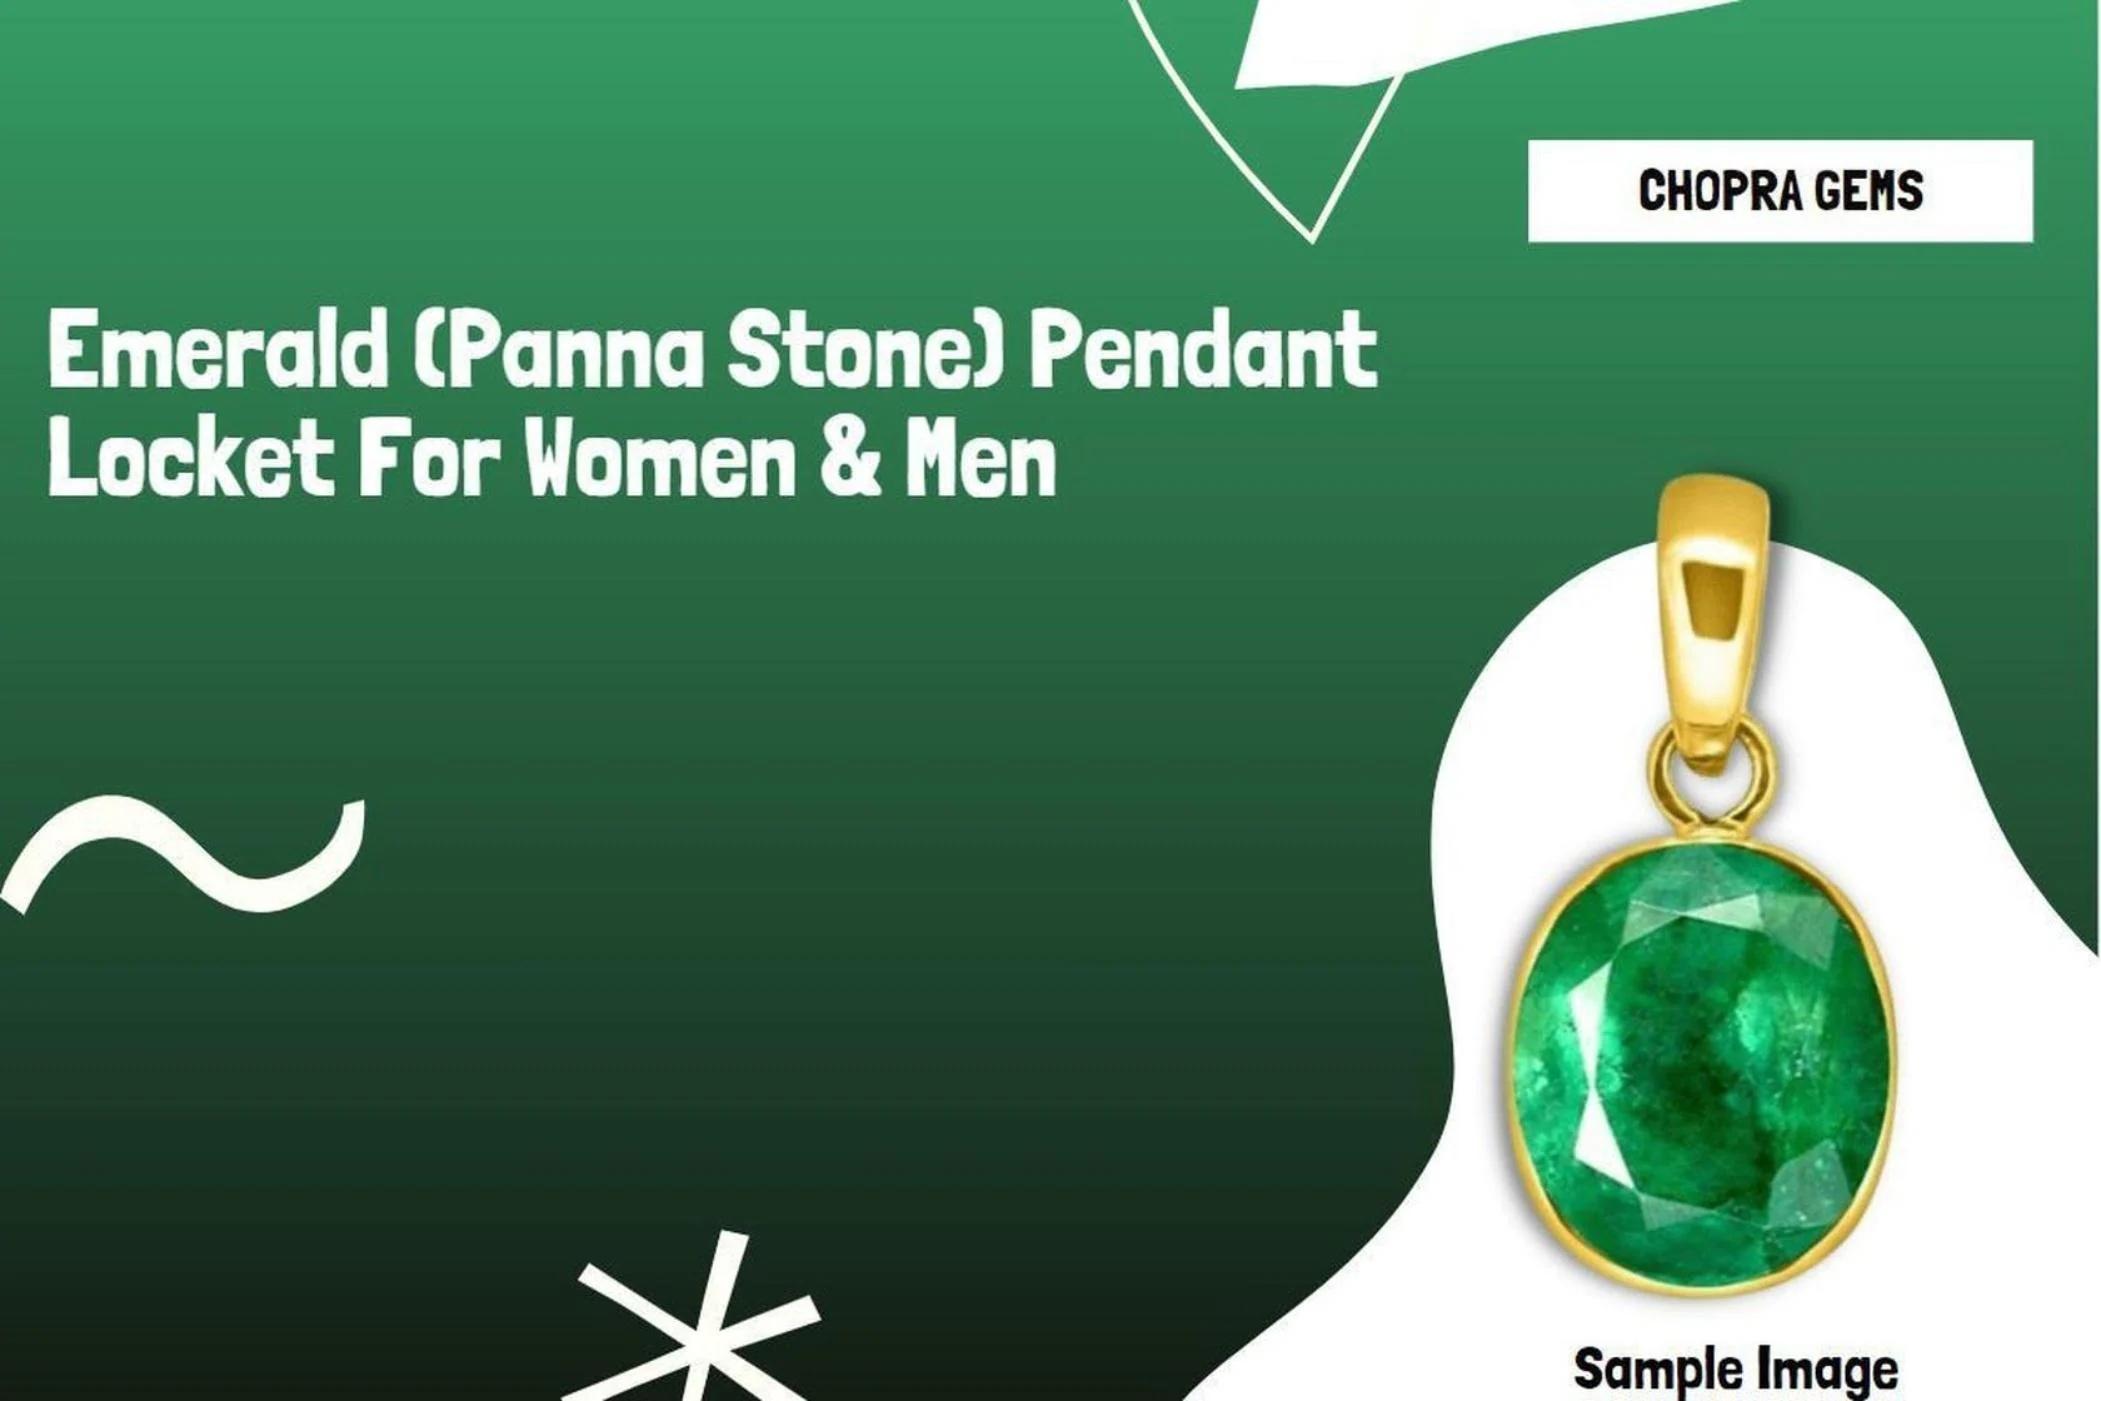
Chopra Gems Brass Emerald Panna Pendant Locket Green (Men and Women)
Type: Necklaces & Pendants
Brand: Chopra Gems & Jewellery
Price: Rs. 391
 Emerald stone (panna) is a precious green color gemstone that represents planet mercury. The planet mercury signifies intelligence, love, education, business, and fortune. This planet is acknowledged to be, planet of love or prince of planets. By wearing, emerald gemstone gives complete peace of mind by increasing the level of tolerance. It also generates a better understanding in the family for harmonious relationships. A person who is in politics, or orators or if they work in business, or public relations must wear emerald stone to get the best results. Emeralds will benefit people who are writers, politicians, leaders, musicians, founders of educational institutions, public speakers, judges, government officers, architects, auditors, shippers, bankers, financiers students. Emerald possesses exceptional healing powers to enhance blood circulation, and control diseases support good health. It relieves insomnia and negativity from the mind. At sidharth gems and diamonds, we believe that trust is the biggest price in a trade. Therefore, fair trade is one of our defining principles. So, with each gemstone, we provide a guarantee card and a laboratory report for the authenticity of the gemstone that you buy. Also, there is some quality in original emerald gemstone according to their color, clarity luster.
Features: Color - green,Collection - ethnic,Base material - brass
Included: 1 Pendant